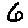
Label: 6